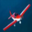
Label: airplane